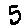
Label: 5